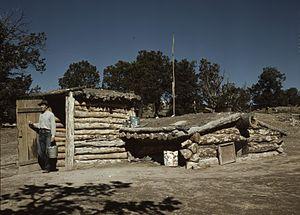
Pie Town est un village dans l’Ouest de Nouveau-Mexique. Il se trouve à environ 145 kilomètres ouest de Socorro sur l'U.S. Route 60.